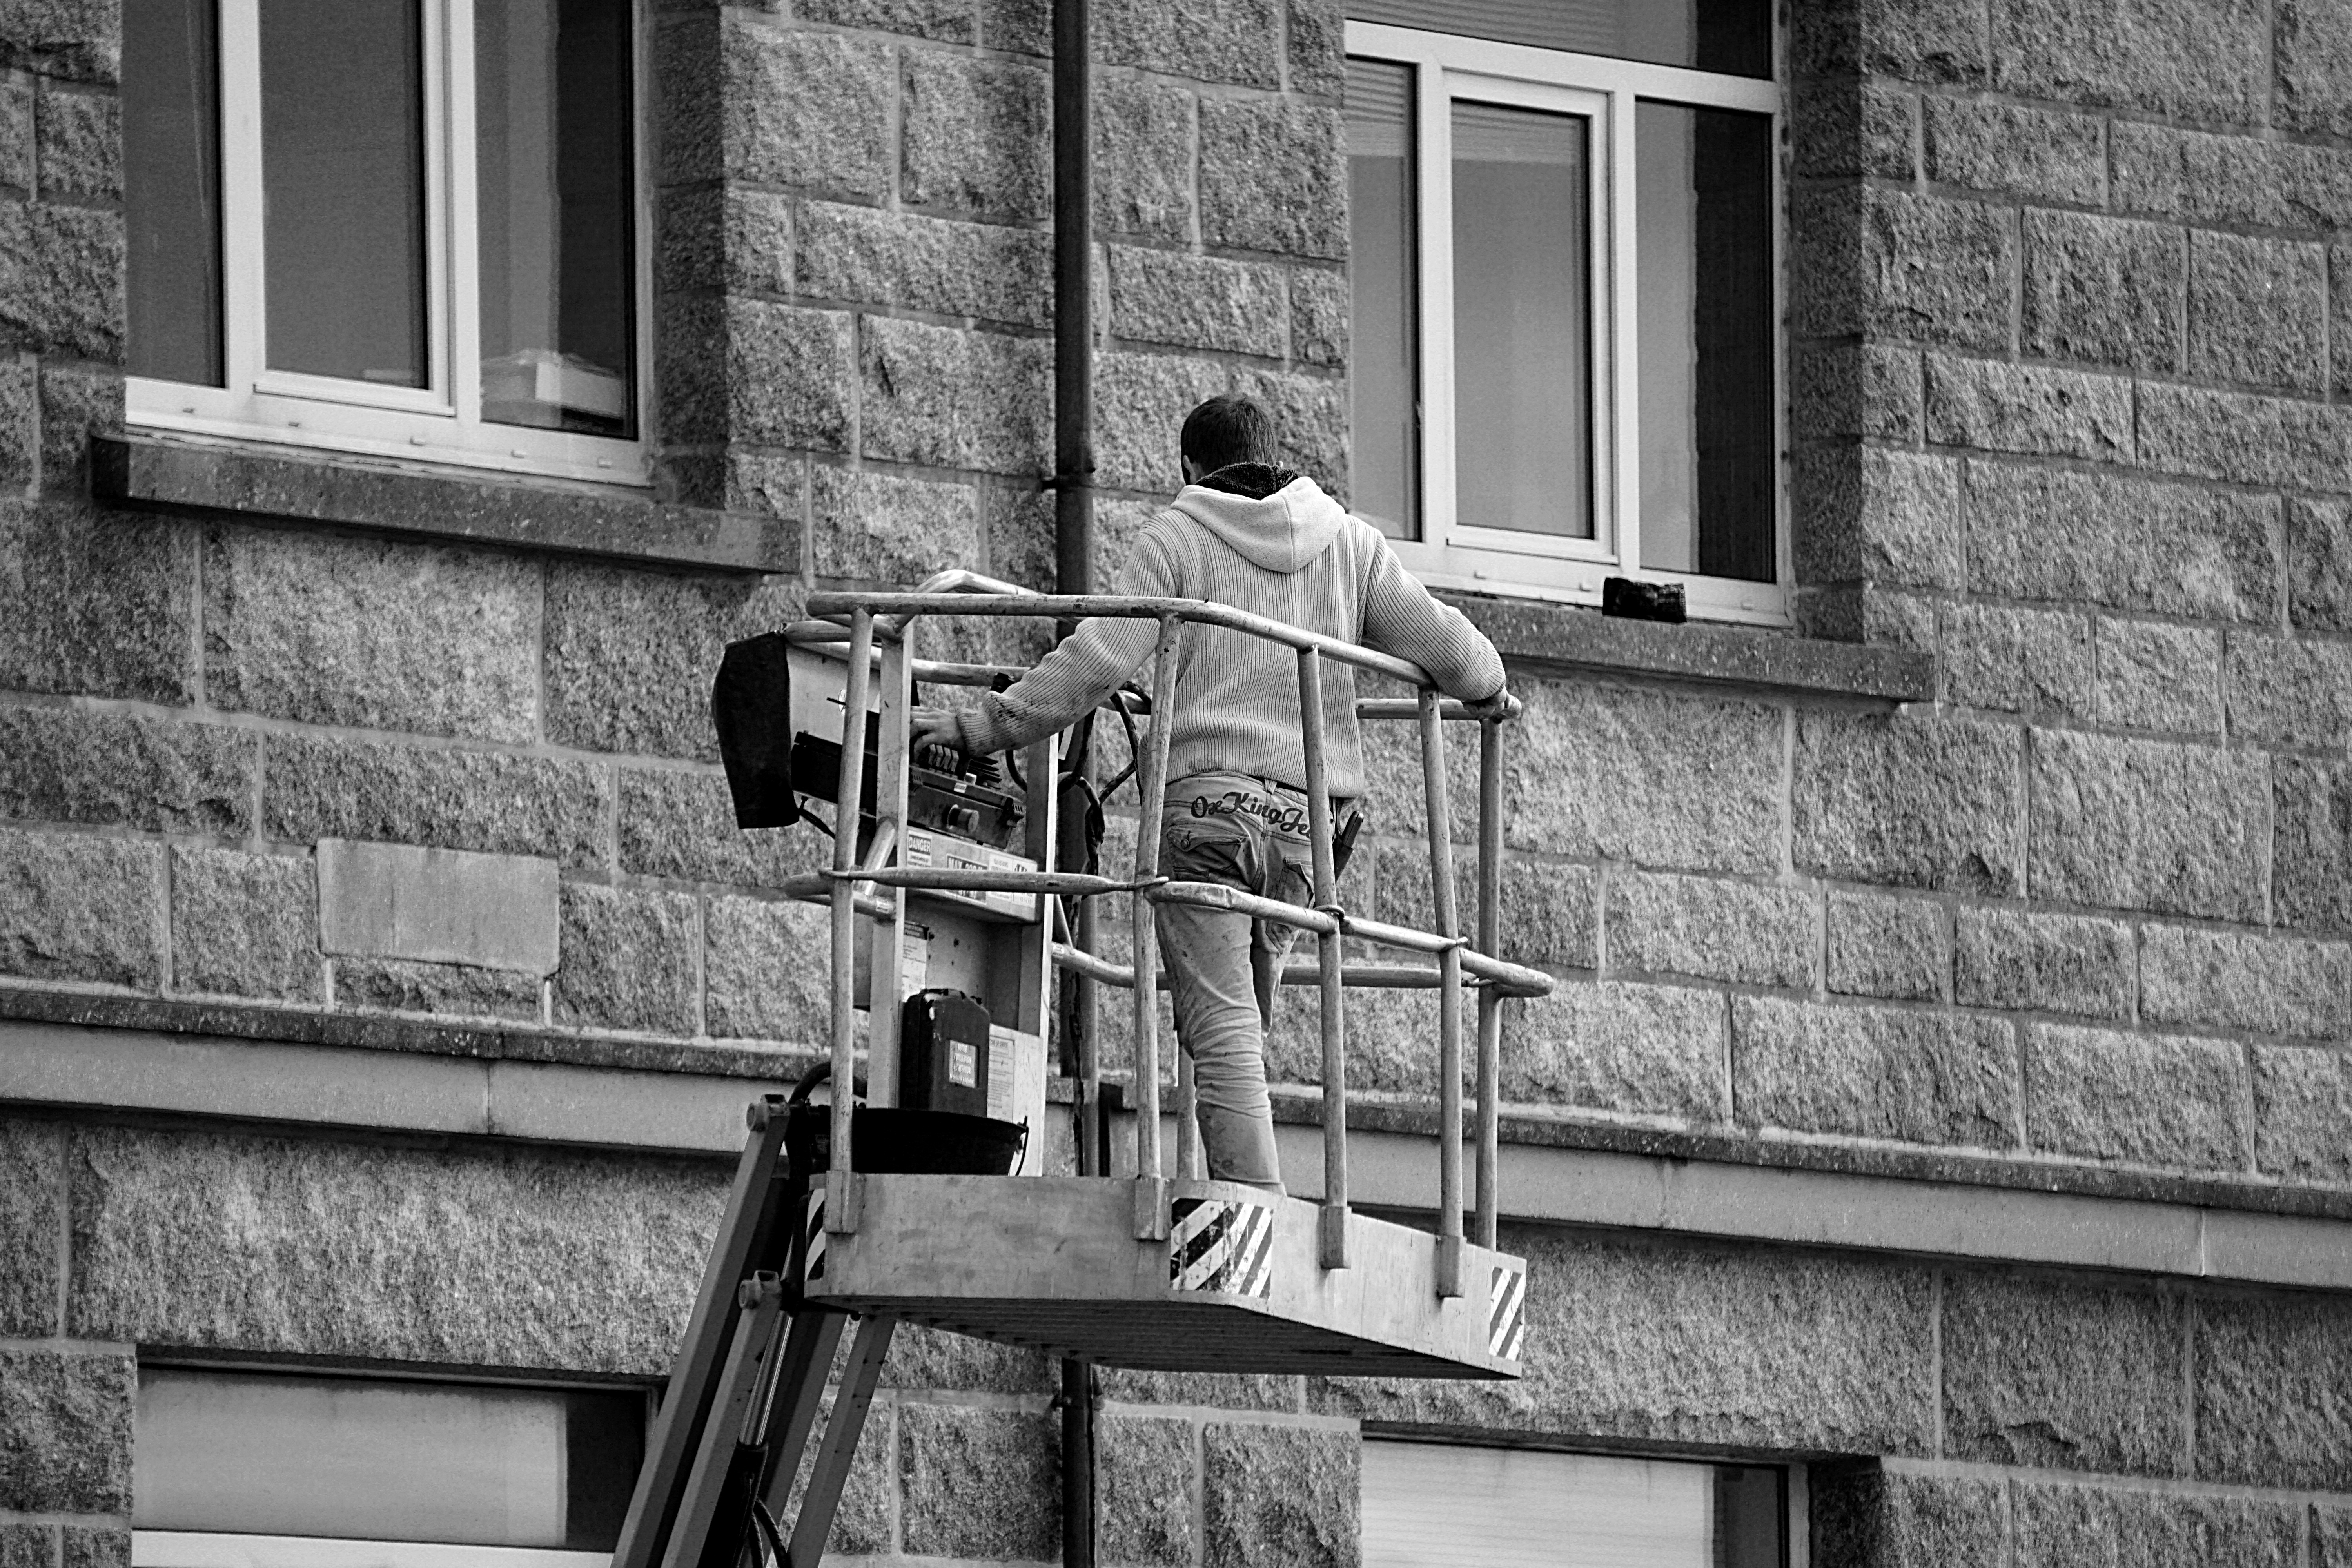
work, man, black and white, road, white, street, photography, house, window, glass, alley, city, urban, wall, color, facade, black, monochrome, worker, infrastructure, photograph, character, nacelle, house facade, urban area, monochrome photography, film noir